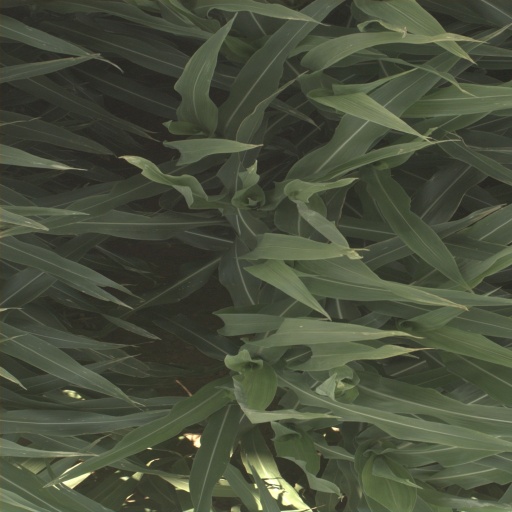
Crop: sorghum